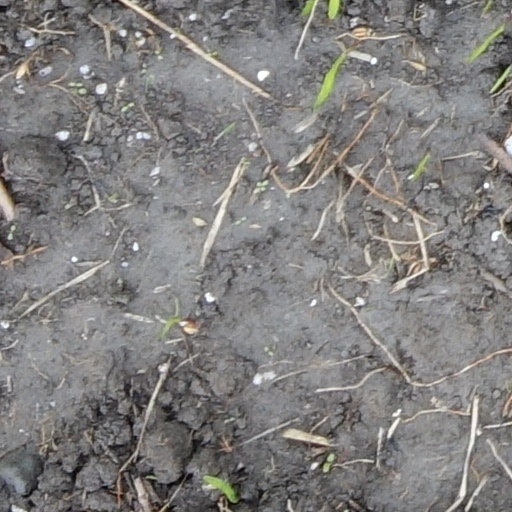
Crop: wheat